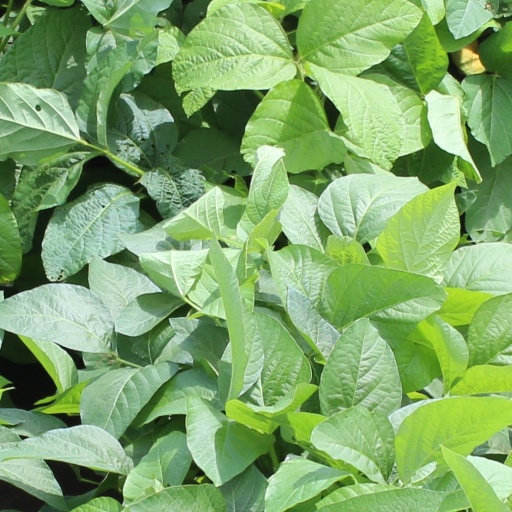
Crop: soybean